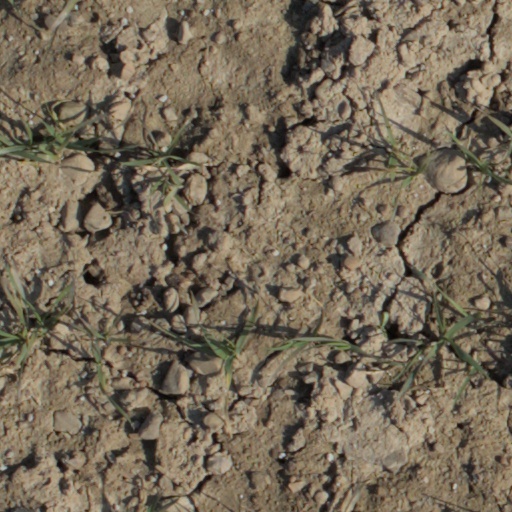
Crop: wheat